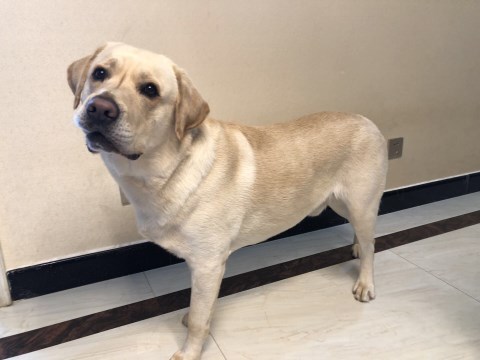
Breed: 3580-n000122-Labrador_retriever